High School Musical: The Musical: The Series

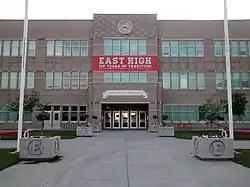
East High School in Salt Lake City, Utah, pictured in 2014

At a fictionalized version of East High School in Salt Lake City, Utah, Miss Jenn begins work as the new drama teacher. The school holds significance as it is where the "High School Musical" films, a series of Disney Channel original movies, were filmed. Miss Jenn was a former background cast member in the film, and the teacher decides to stage a performance of "High School Musical: The Musical" for her first winter theater production to celebrate the school's affiliation with the original film. The club members cast in "High School Musical: The Musical" learn to navigate their interpersonal relationships while overcoming the challenges of the rehearsal process.